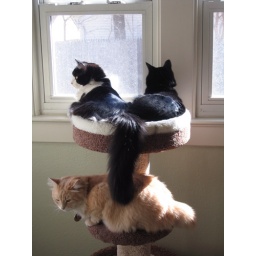
All the boys in the cat tree.